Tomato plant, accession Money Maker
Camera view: bottom (45 deg); turntable rotation: 120 degrees
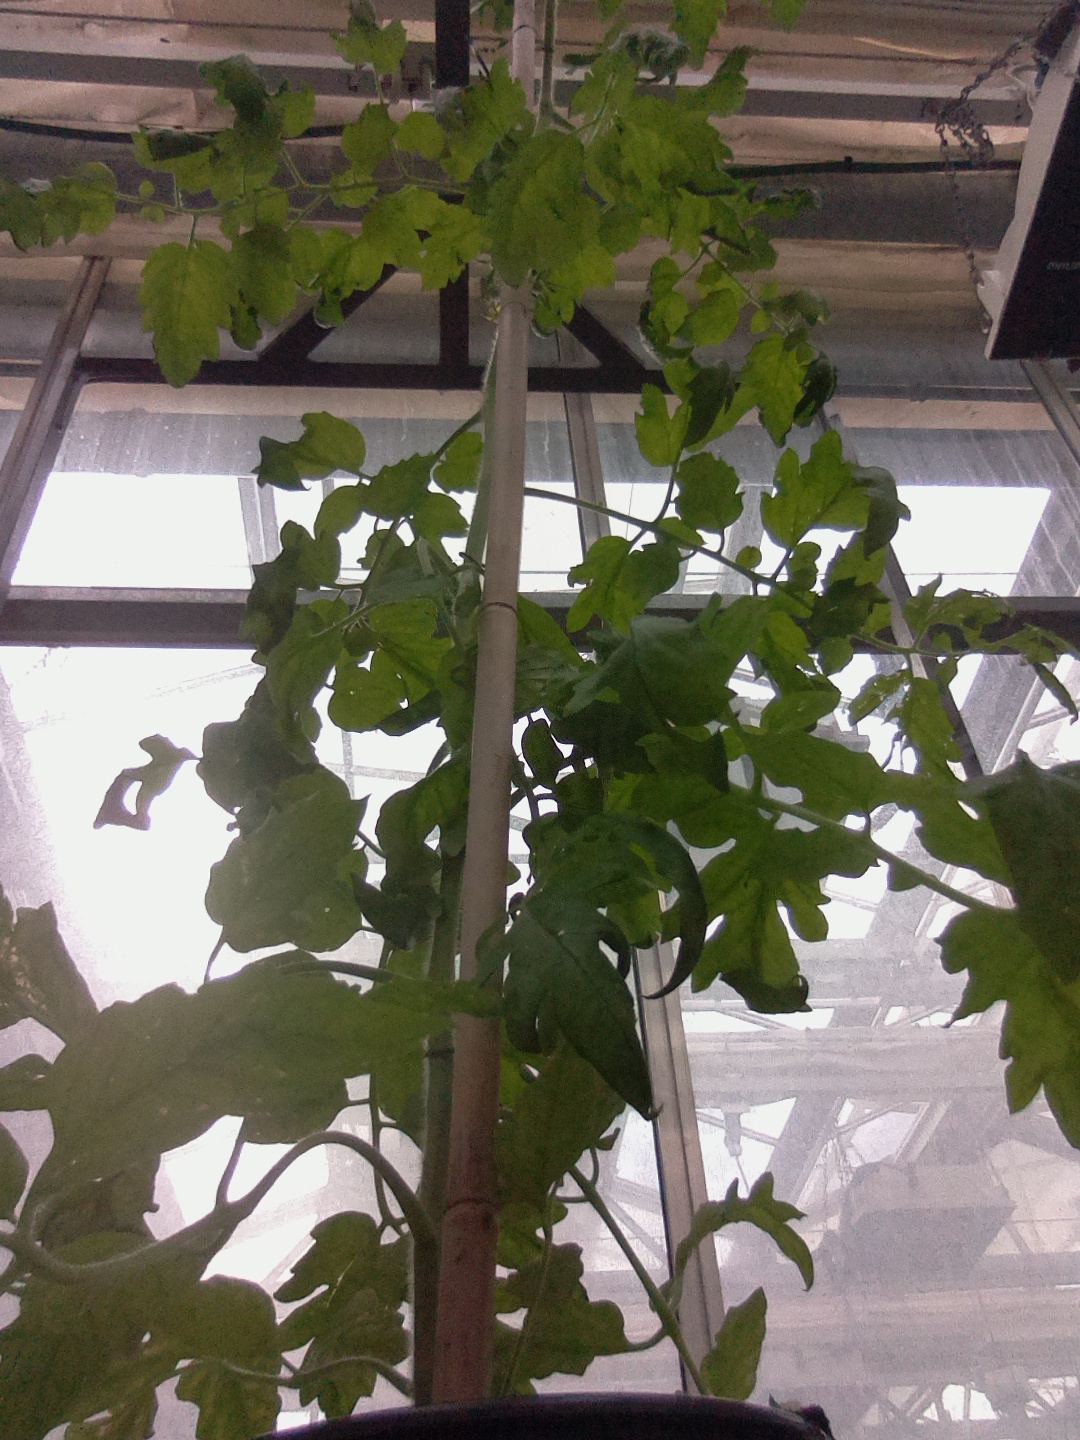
BBCH growth stage 70: Fruits at the main stem or branches visibles